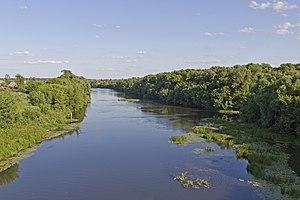
Dankov est une ville de l'oblast de Lipetsk, en Russie et le centre administratif du raïon Dankovski. Sa population s'élevait à 20 218 habitants en 2013.